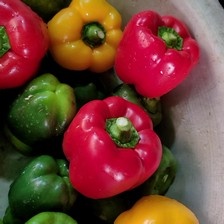
Label: capsicum